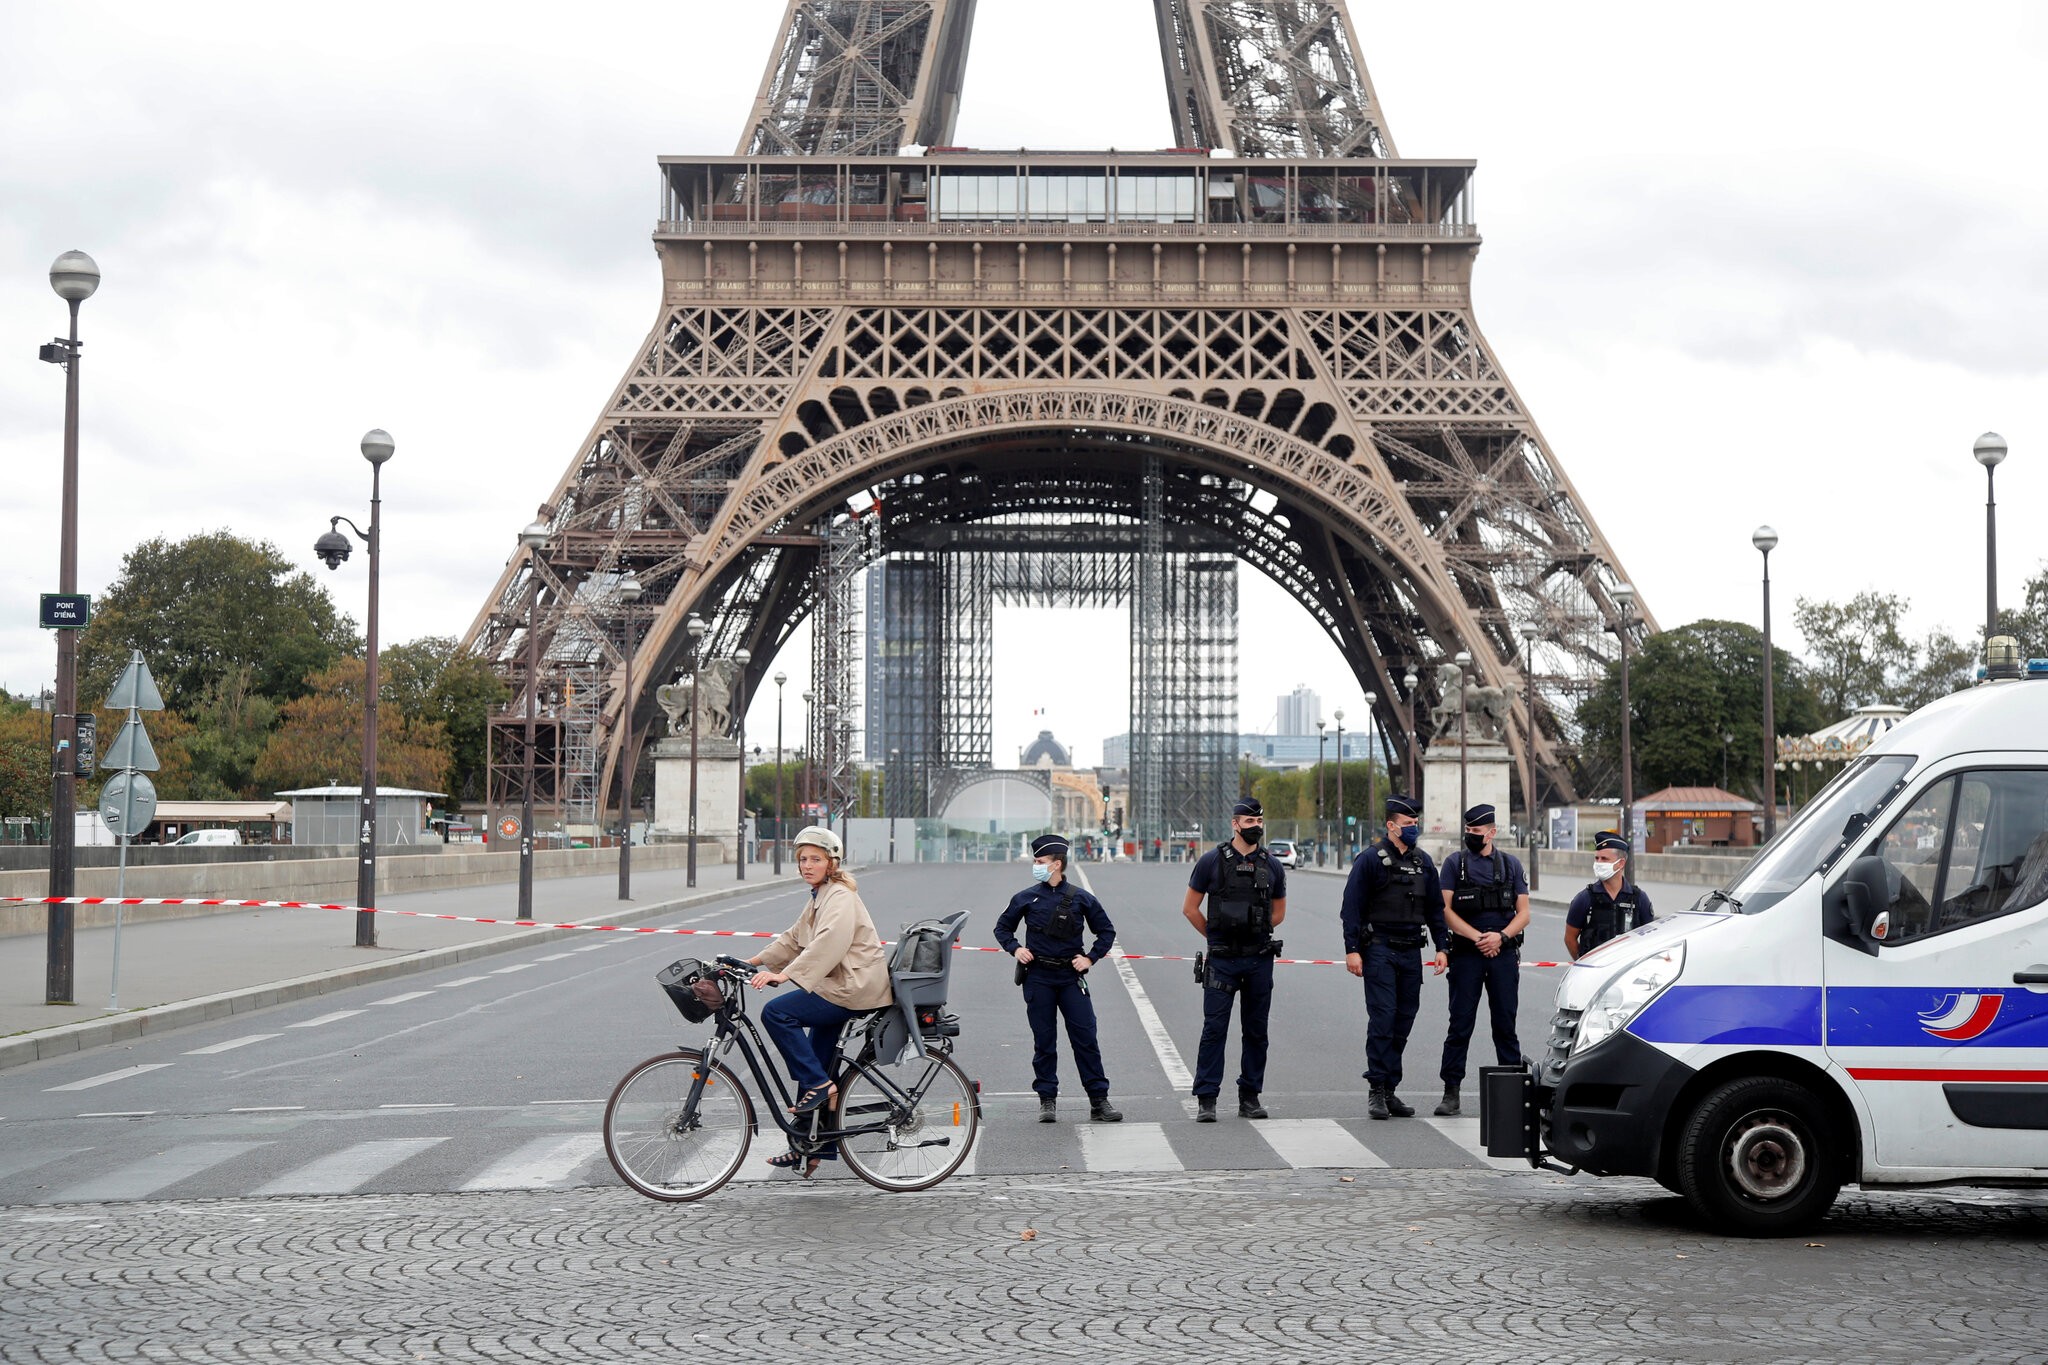
Landmark: Eiffel Tower